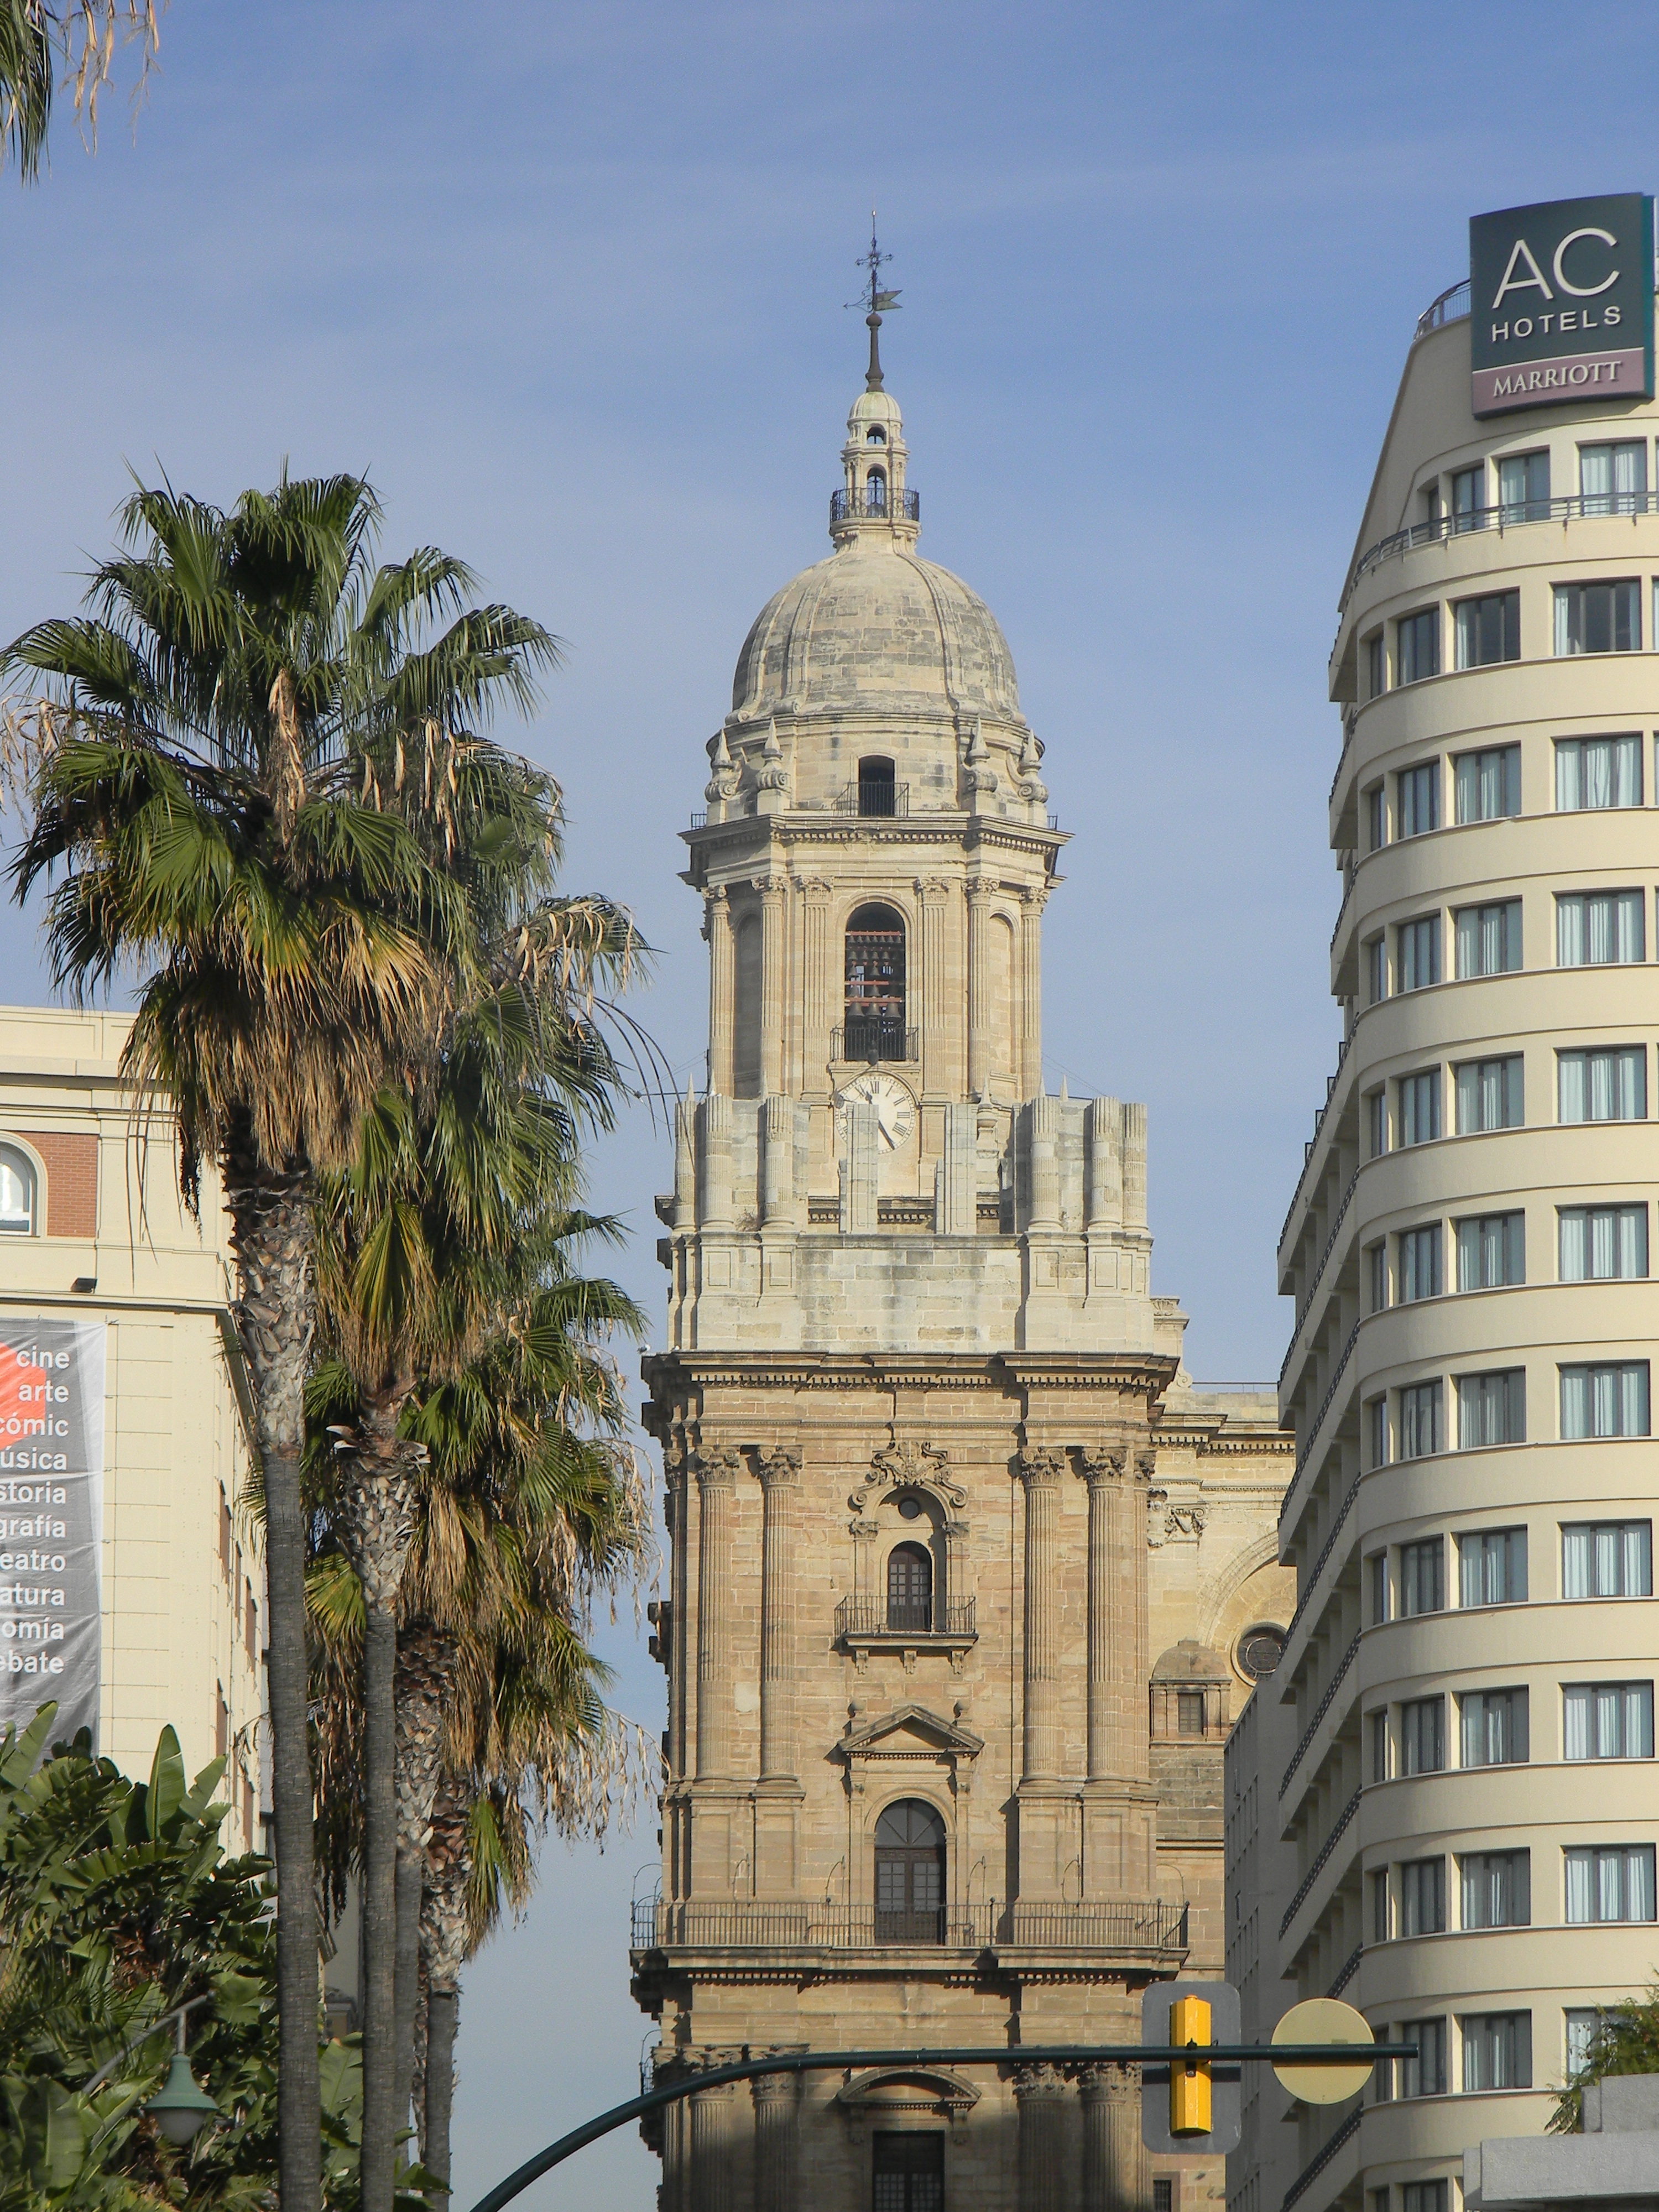
architecture, town, building, city, cityscape, downtown, tower, landmark, facade, church, cathedral, place of worship, bell tower, spain, spire, steeple, malaga